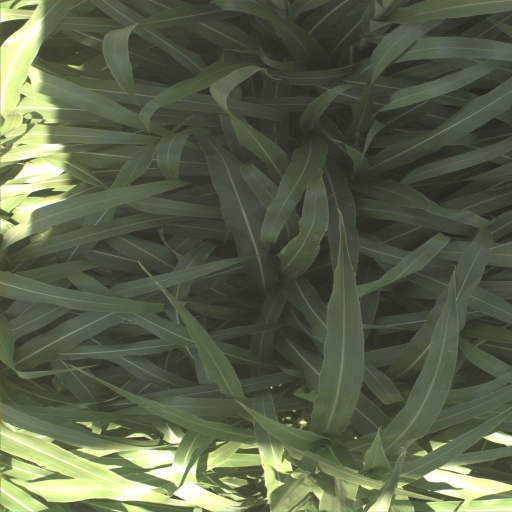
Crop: sorghum